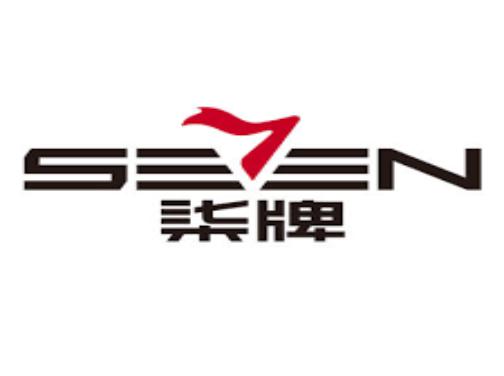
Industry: Clothes